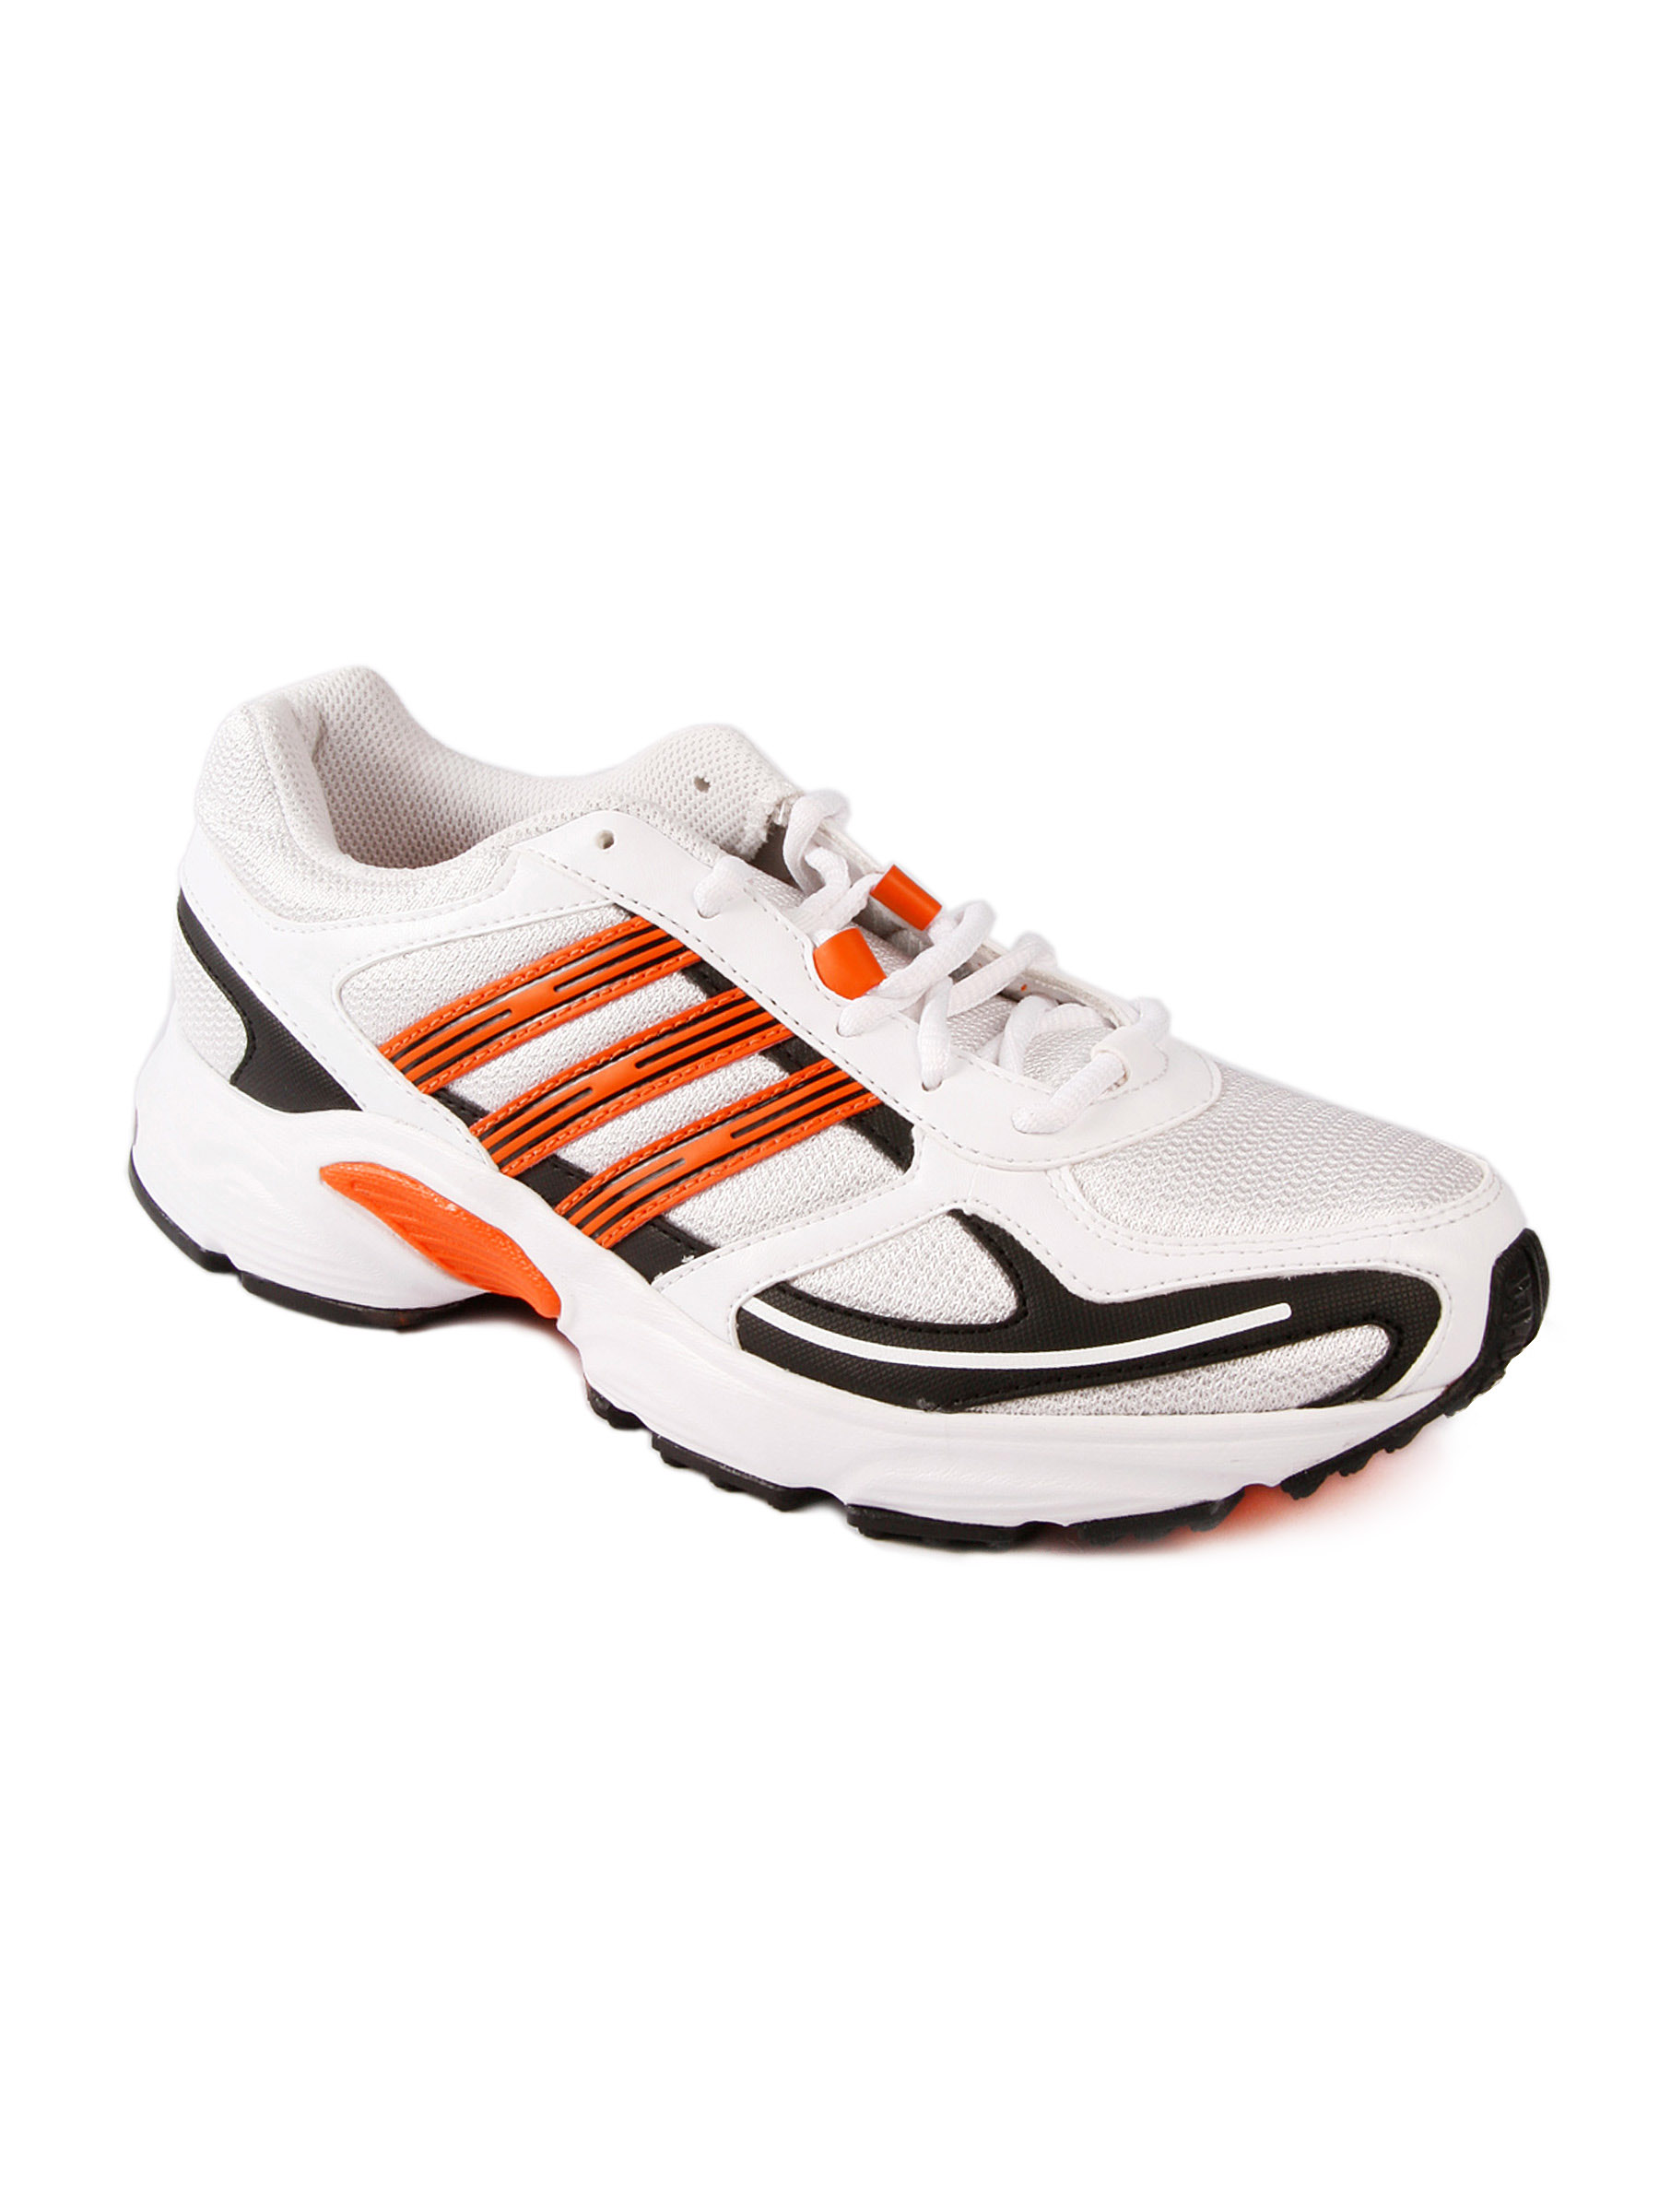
ADIDAS Men Adi Fiero M White Sports Shoes
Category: Footwear / Shoes / Sports Shoes
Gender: Men
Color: White
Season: Fall 2011
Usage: Sports